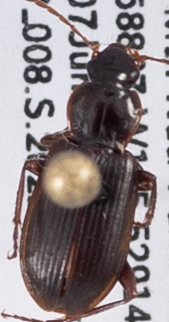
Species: Calathus advena
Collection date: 2022-06-07
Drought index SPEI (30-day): -0.02
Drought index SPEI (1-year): -1.082
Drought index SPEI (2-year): -1.13